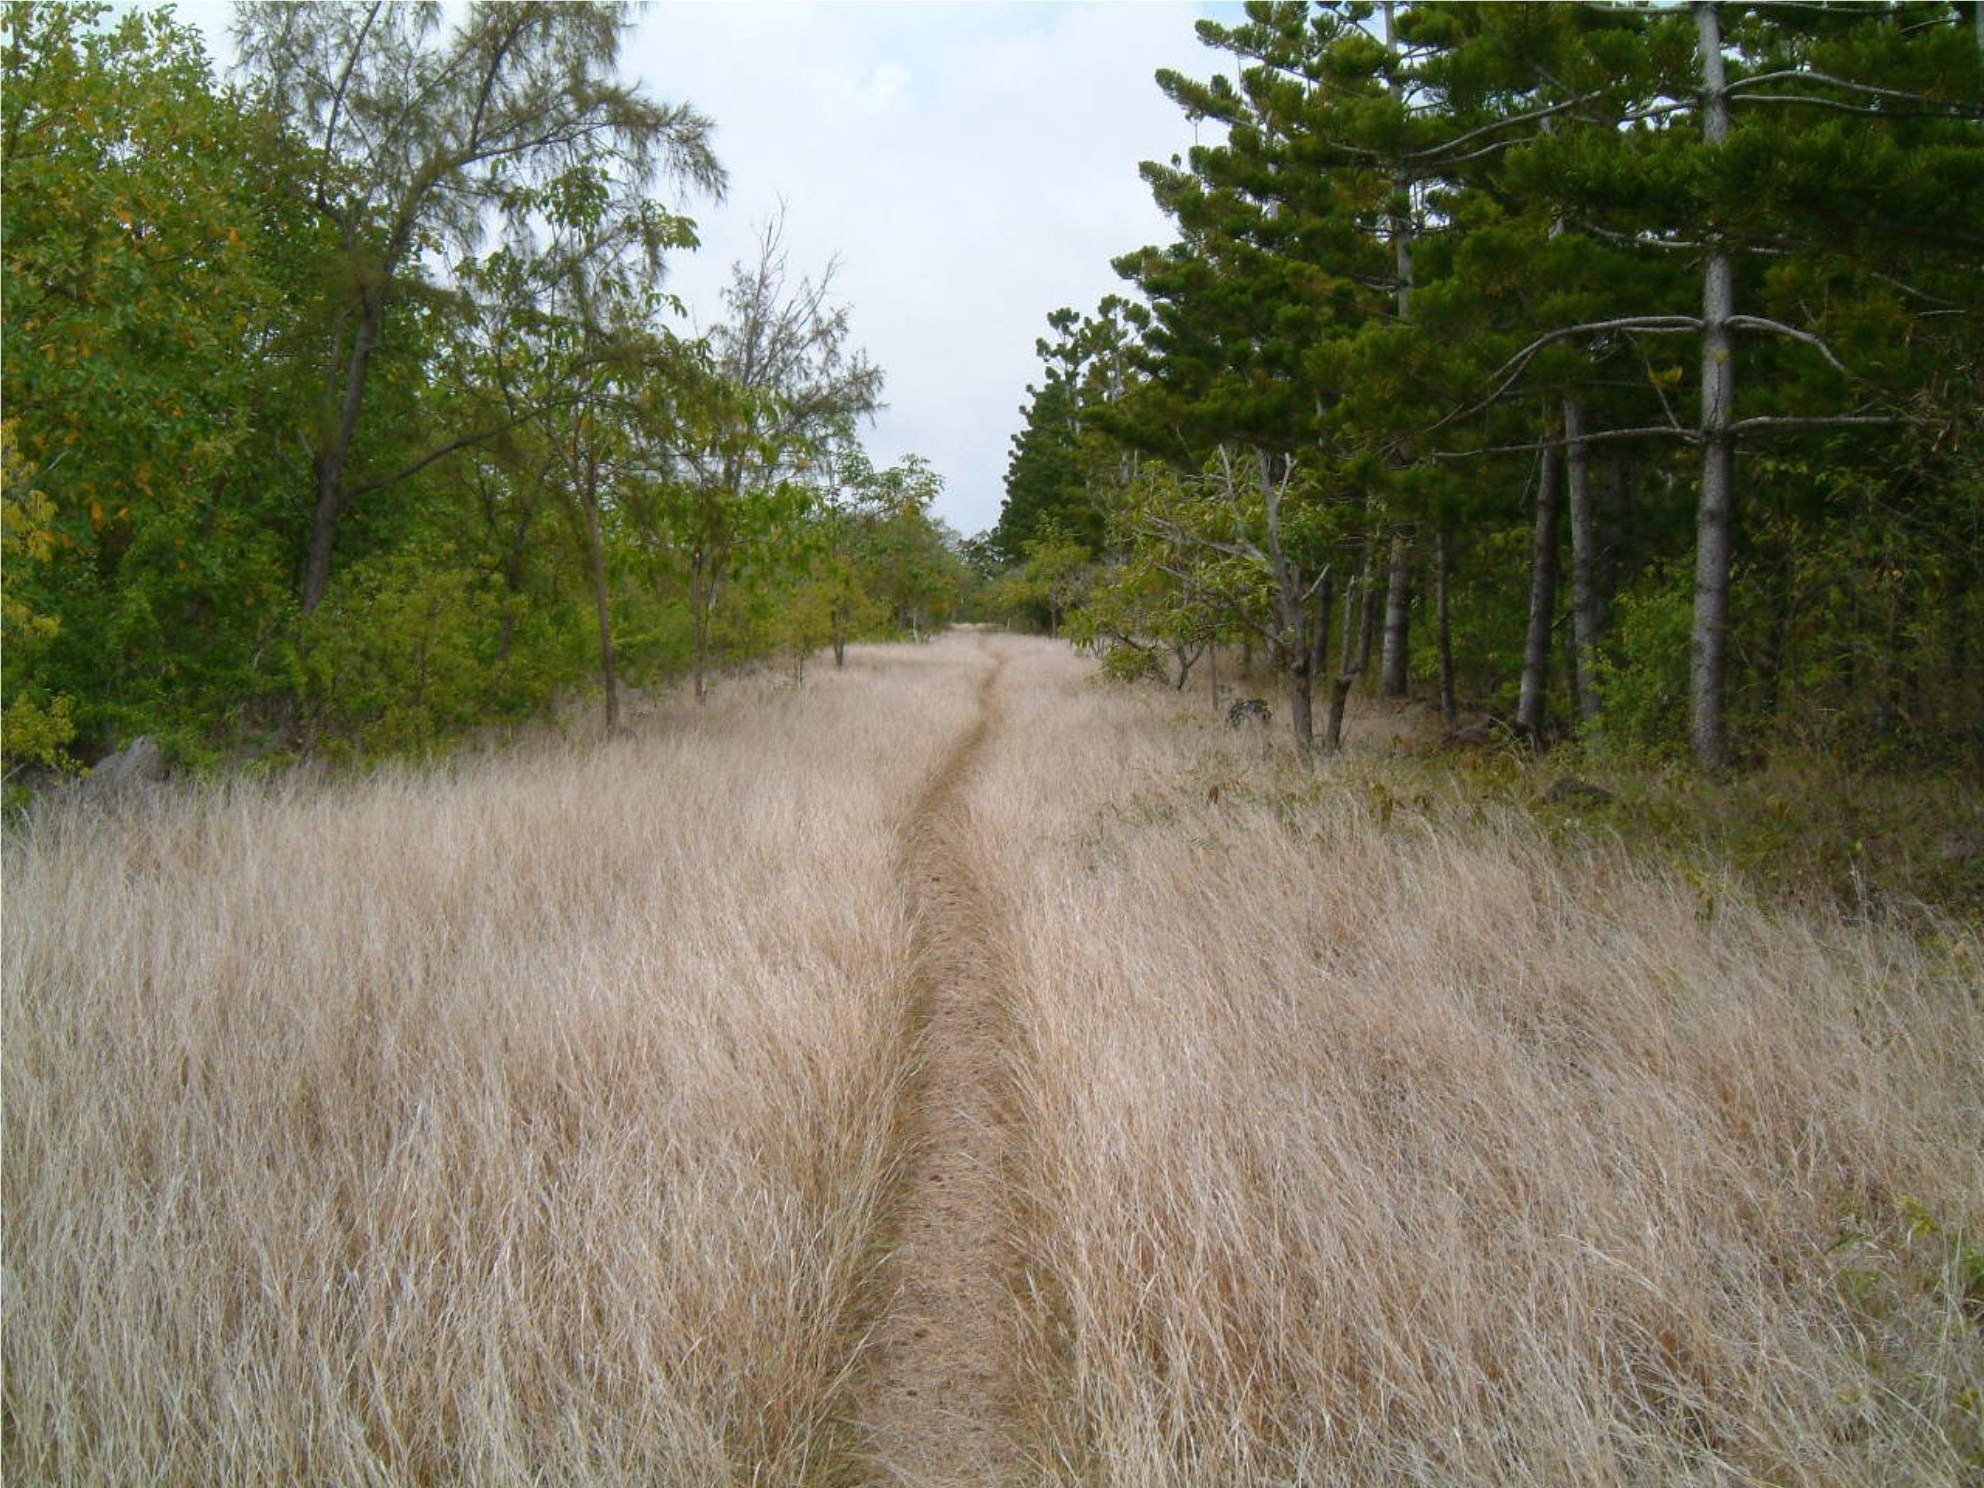
tree, nature, path, grass, sky, road, hiking, trail, field, meadow, prairie, travel, dirt road, pasture, holiday, island, plain, relaxation, grassland, ecosystem, steppe, nature reserve, mauritius, grass family, land lot, ecoregion, shrubland, plant community